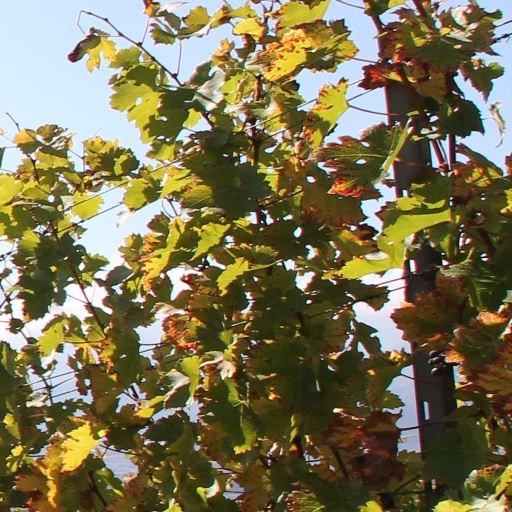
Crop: grape